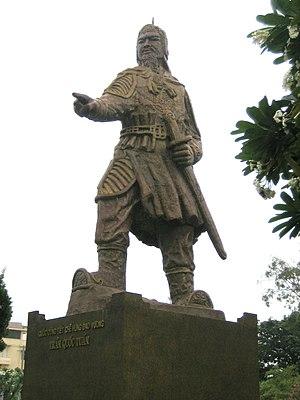
Trần Hưng Đạo est un général vietnamien de la Dynastie Trần. En 1288, la flotte d'invasion des Yuan-Mongols a été détruite par l’armée de Trần, commandé par le général Trần Hưng Đạo à la bataille de Bạch Đằng.
Hanoï est la capitale du Viêt Nam. Située au nord du pays, au centre du delta du fleuve Rouge et sur les rives du fleuve Rouge, sa population est estimée à environ 7,5 millions d'habitants en 2018, dont 2,6 millions dans la ville-centre. Son aire métropolitaine abrite près de 16 millions d'habitants. Si Hanoï est la capitale du pays, elle n'est que la deuxième ville la plus peuplée du Viêt Nam, après Hô-Chi-Minh-Ville, située à 1 760 km au sud. Son paysage urbain est marqué par la présence de nombreux lacs, de grandes artères arborées, d'une vieille ville marchande parsemée de nombreux édifices religieux, de l'ancien quartier français, ainsi qu'une périphérie en pleine expansion. La cité impériale de Thang Long, située au cœur de l'ancienne citadelle est classée au patrimoine mondial de l'UNESCO.